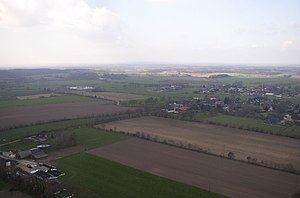
Hennstedt (Steinburg)
Udsigt over kommunen fra radiotårnet i Hennstedt
Hennstedt er en by og kommune i det nordlige Tyskland, beliggende i Amt Kellinghusen i den nordøstlige del af Kreis Steinburg. Kreis Steinburg ligger i sydvestlige del af delstaten Slesvig-Holsten.